Atlas of Peculiar Galaxies

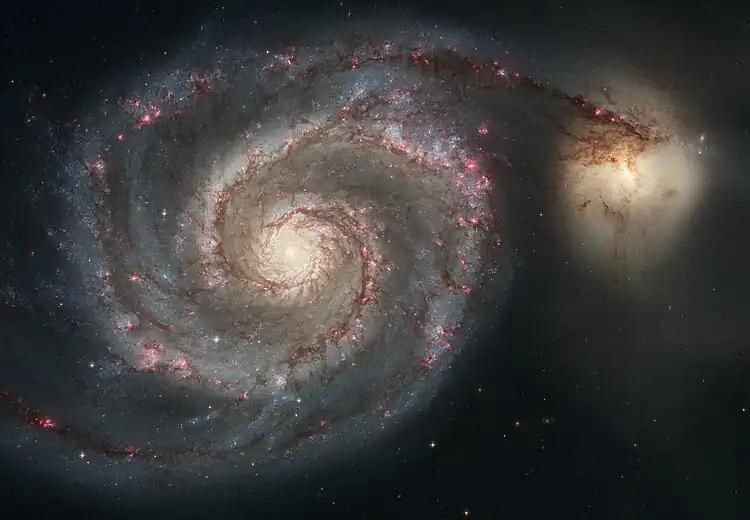
The Whirlpool Galaxy (M51, Arp 85). This object consists of a larger spiral galaxy interacting with an elliptical galaxy.

Galaxies in this category are almost always clearly interacting sources. The most famous of these objects is the Whirlpool Galaxy (M51; Arp 85), which is composed of a spiral galaxy NGC 5194 that is interacting with a smaller elliptical galaxy NGC 5195. The interaction has distorted the shape of both galaxies; the spiral arm pattern has been enhanced in the larger spiral galaxy, and a bridge of stars and gas has formed between the two galaxies. Many of the other galaxies in this category are also connected by bridges.